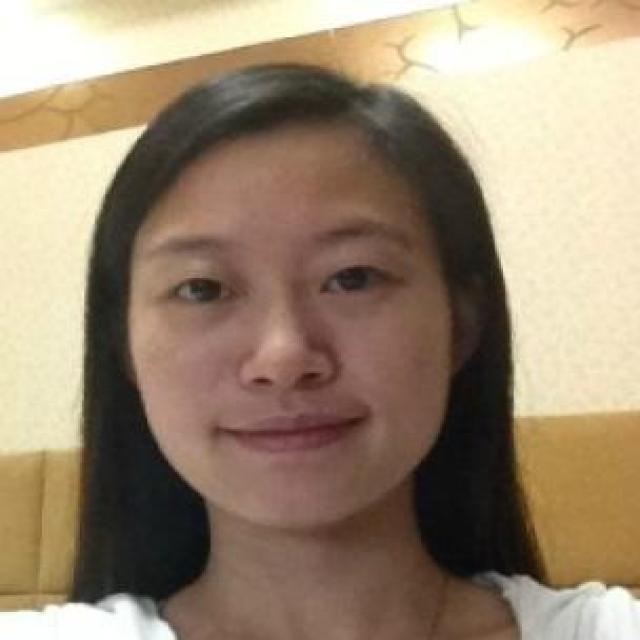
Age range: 21-44